Matthew Fowler

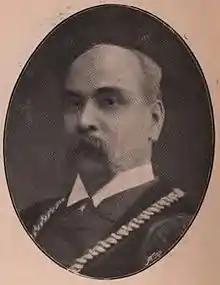
Matthew Fowler

Matthew Fowler JP MP (1845 – 13 June 1898), was a British Liberal Party politician.